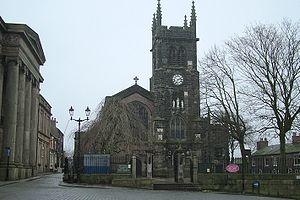
Macclesfield [ˈmækəlzfiːld] est une ville de 50 688 habitants, située dans le comté de Cheshire, en Angleterre. Les habitants de Macclesfield sont appelés "Maxoniens".